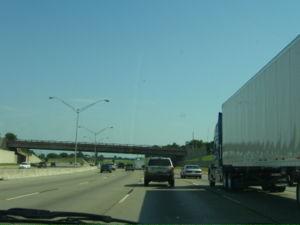
L'Interstate 44 est une autoroute inter-États du centre des États-Unis. Son extrémité sud-ouest est à Wichita Falls, au Texas, à l'intersection avec la U.S. Route 277. Son extrémité nord-est est à Saint-Louis, dans le Missouri, à l'intersection avec l'Interstate 55. L'Interstate 44 est l'une des 4 Interstates à avoir été construite pour remplacer la fameuse U.S. Route 66.